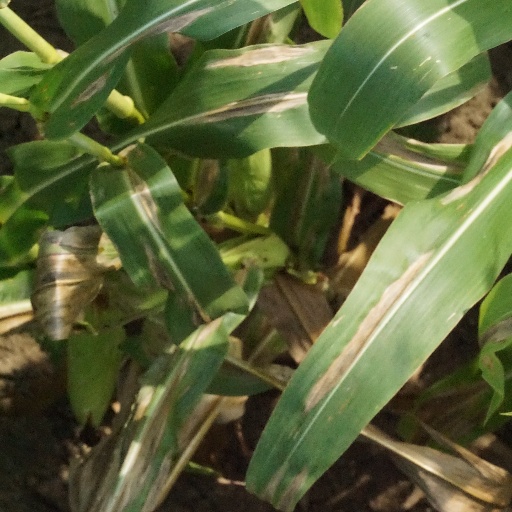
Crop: maize; corn